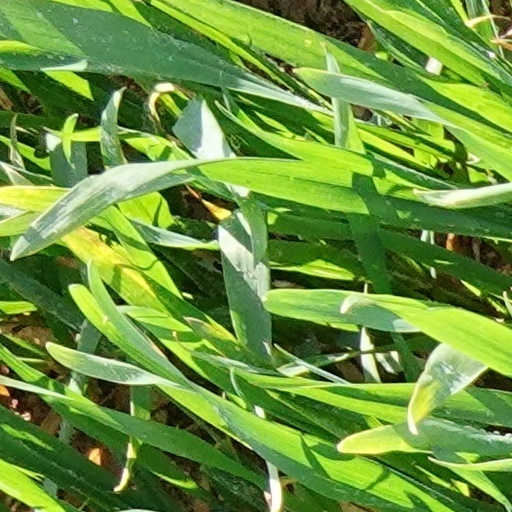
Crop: wheat